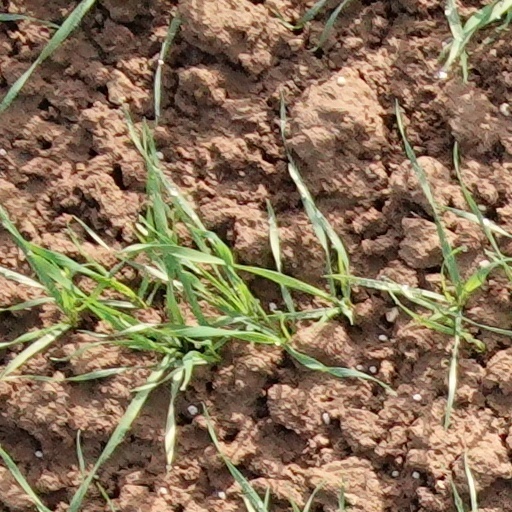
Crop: wheat